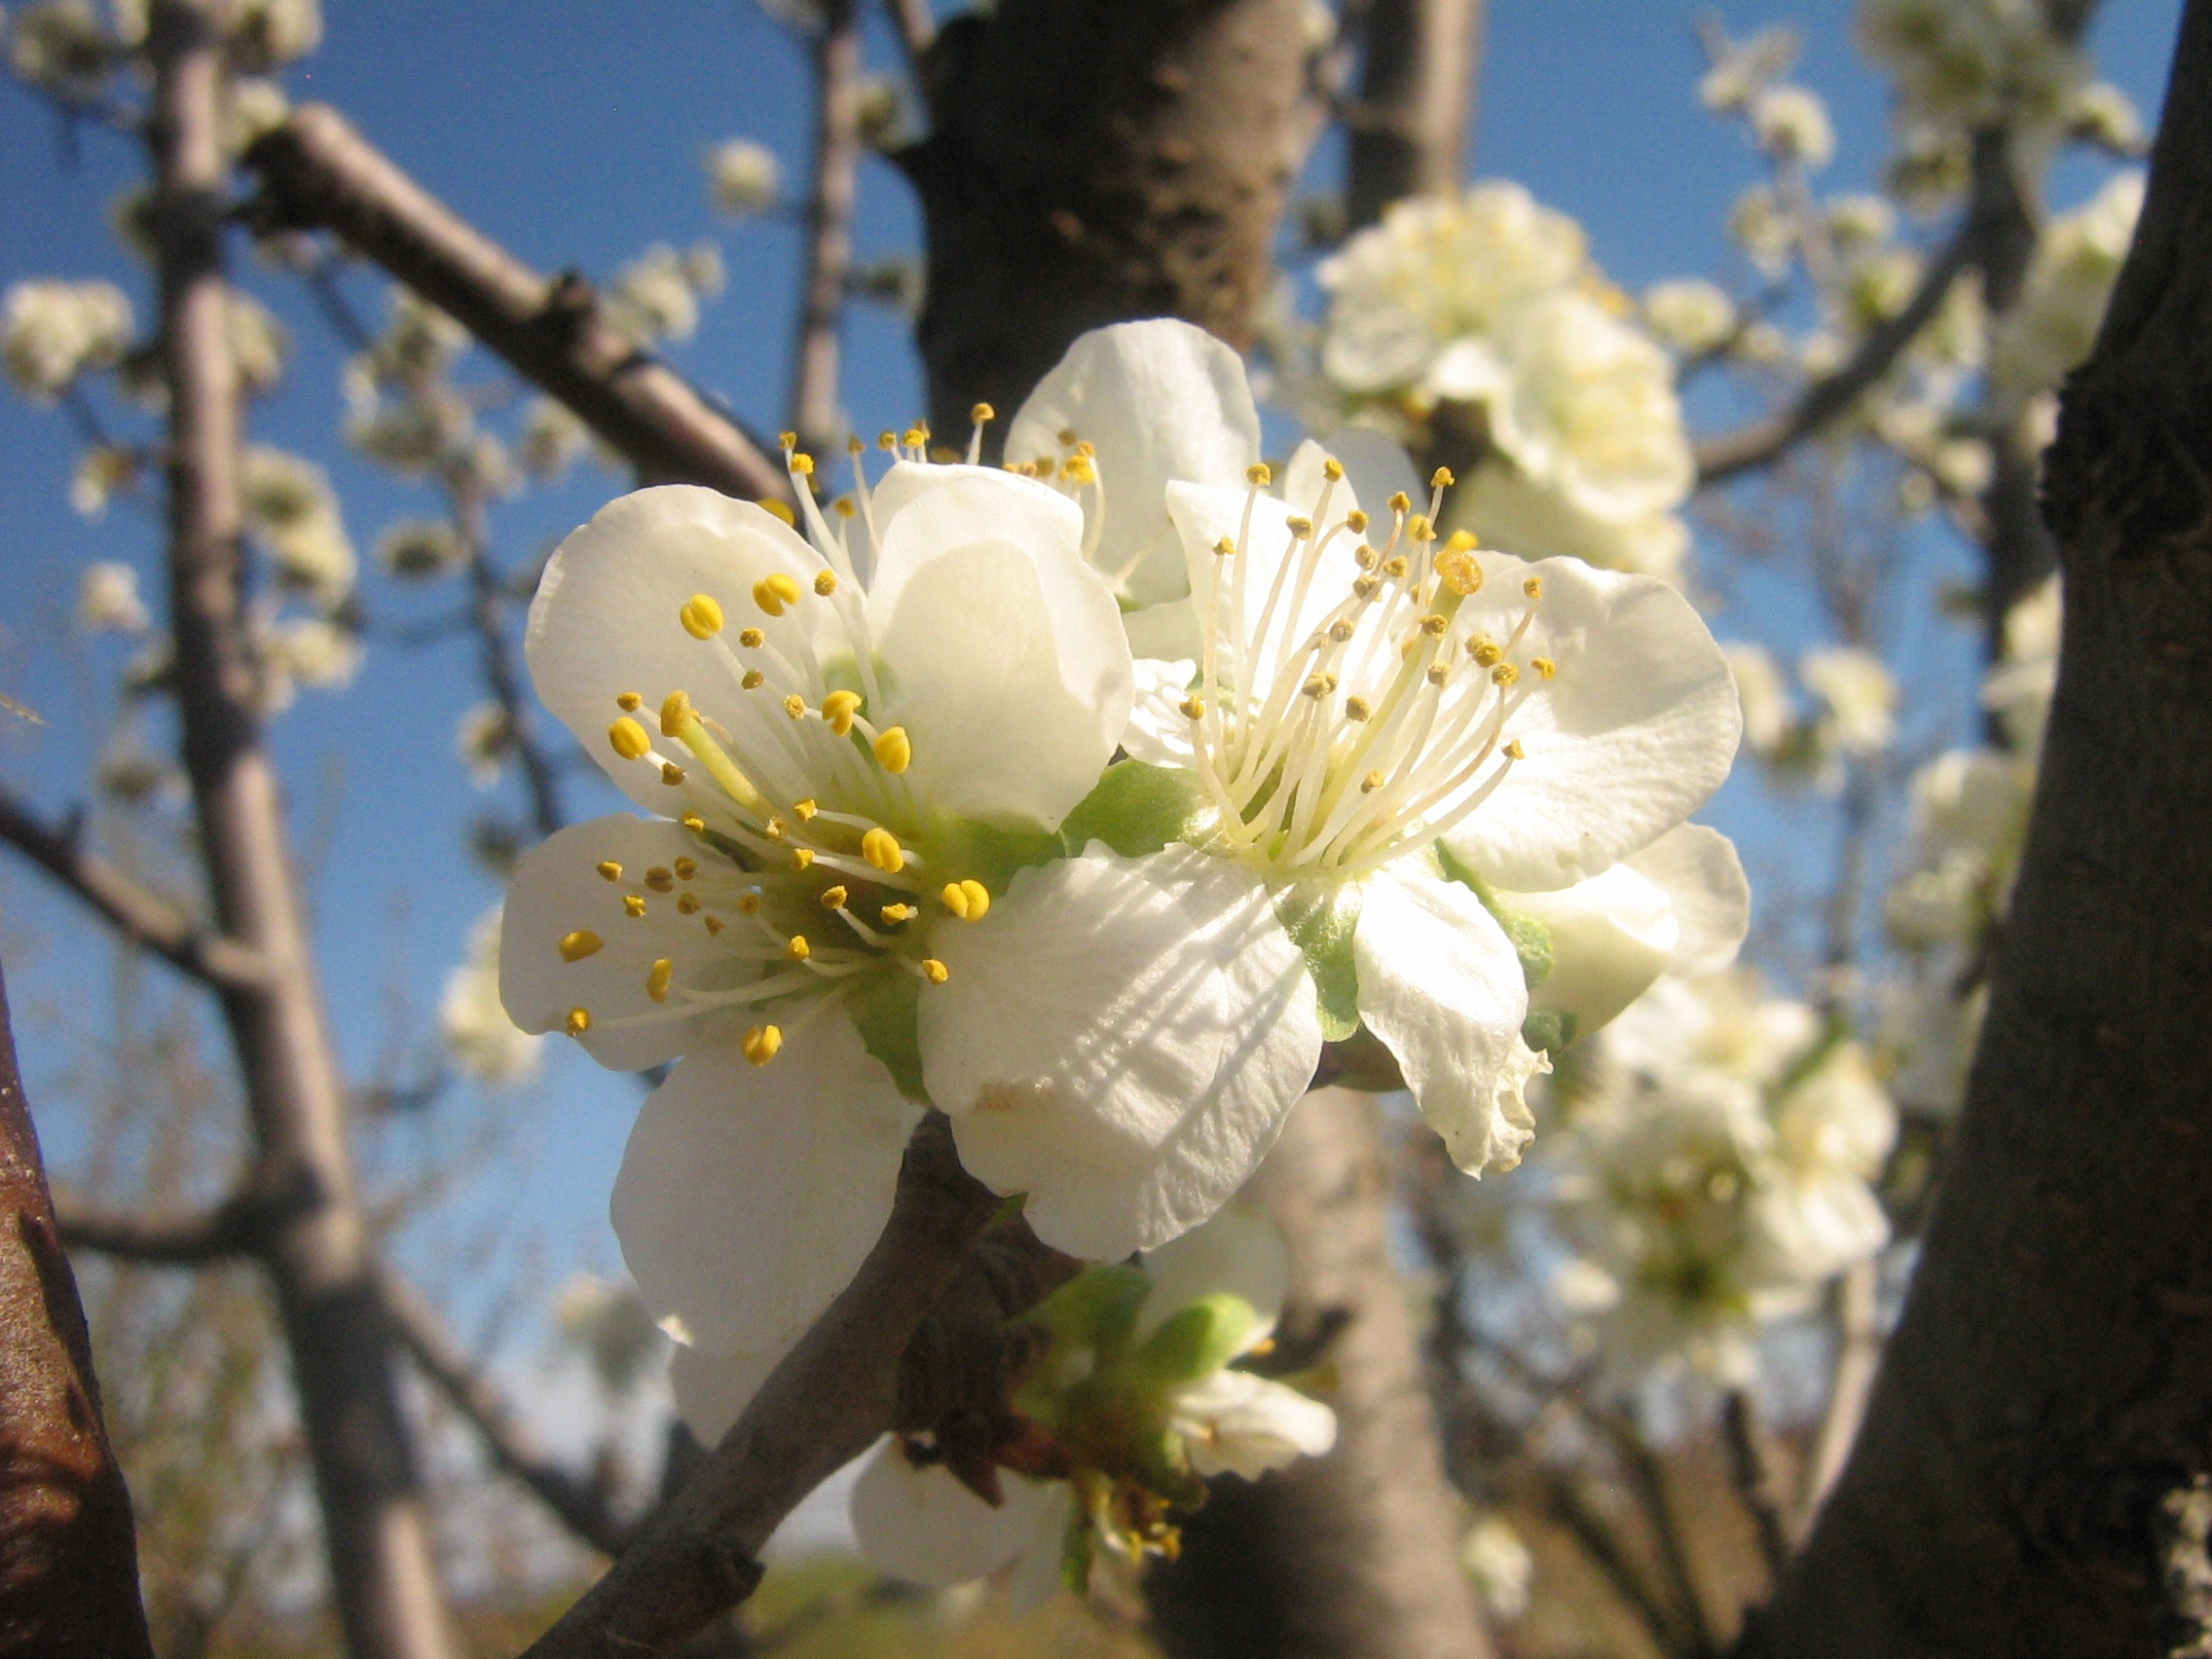
tree, nature, branch, blossom, plant, fruit, flower, food, spring, produce, botany, flora, spring flowers, flowering plant, land plant